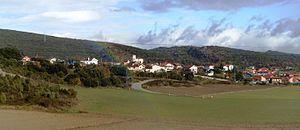
Ollávarre en espagnol ou Olabarri qui signifie nouvelle forge en basque est une commune ou une contrée appartenant à la municipalité d'Iruña Oka dans la province d'Alava, située dans la Communauté autonome basque en Espagne.